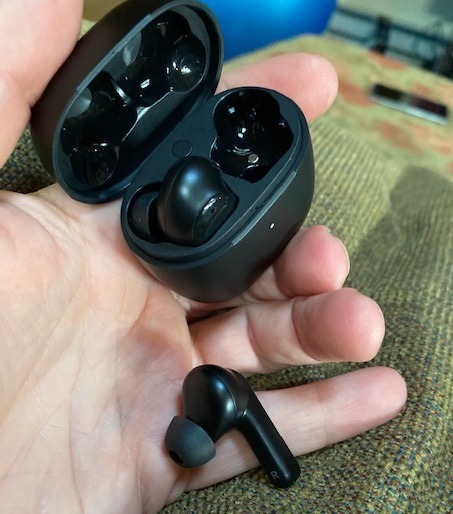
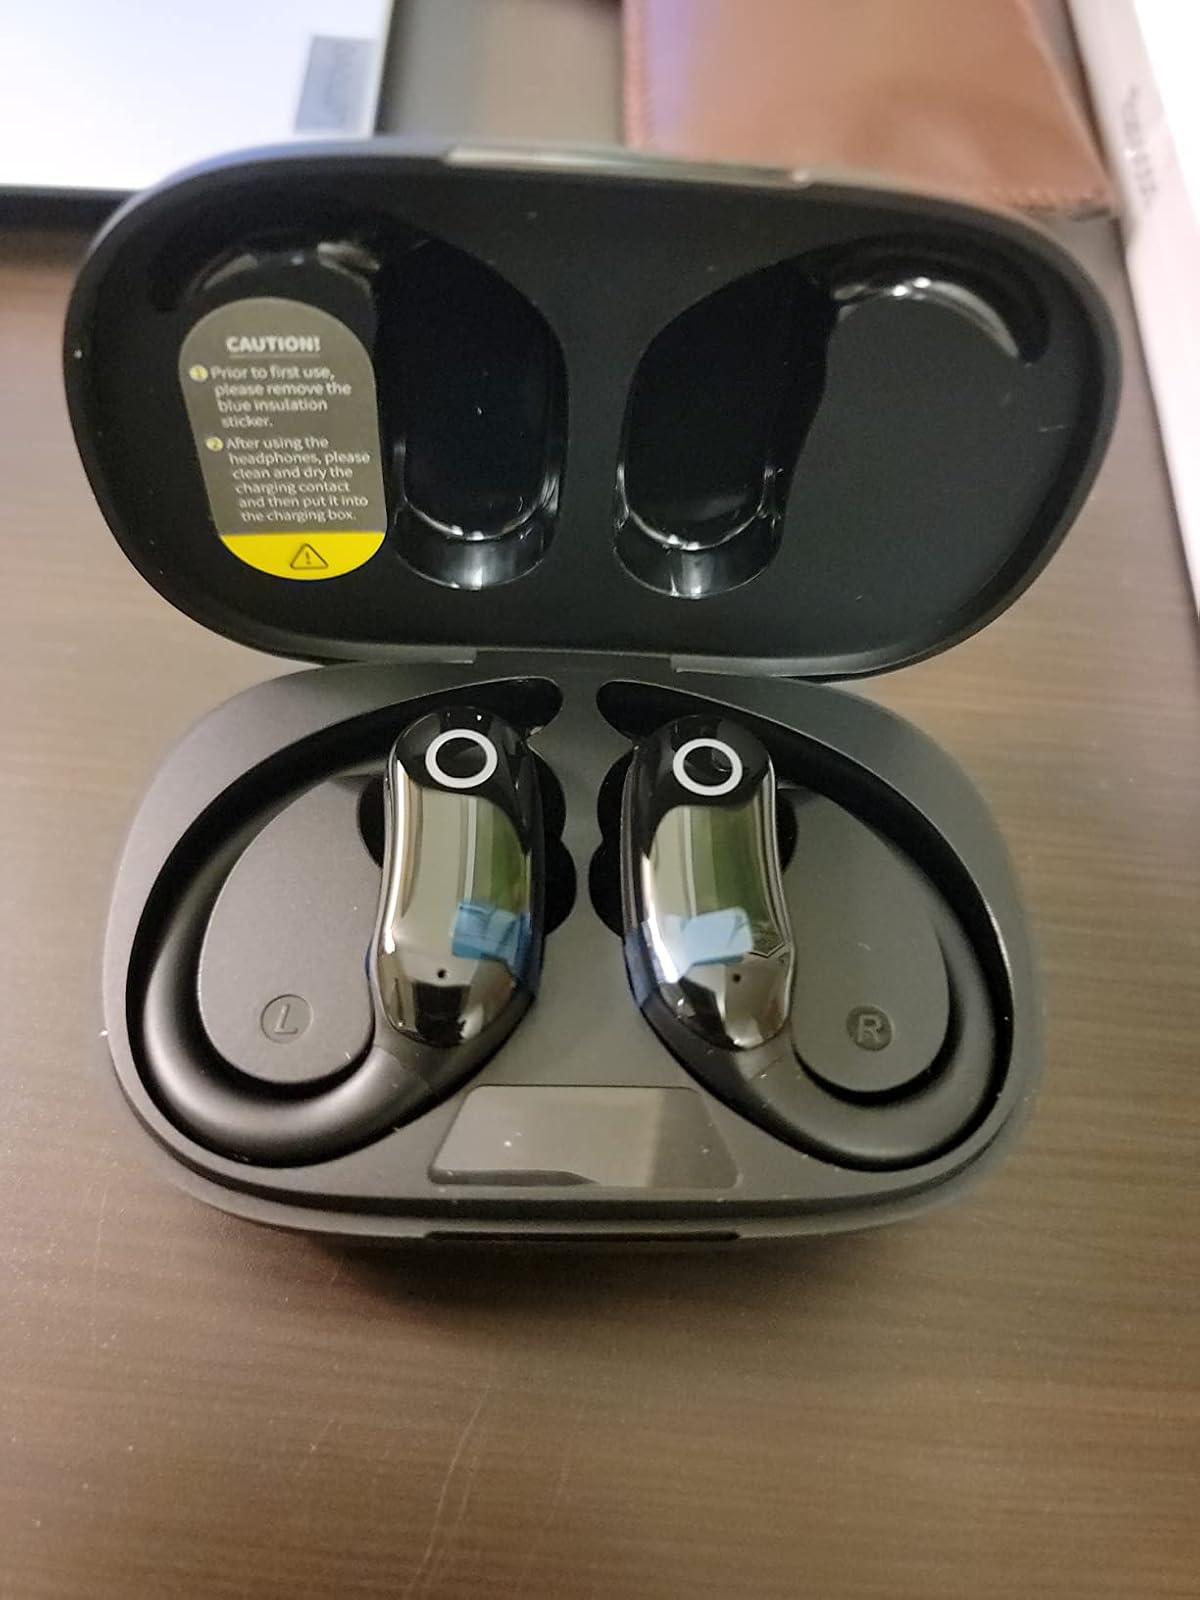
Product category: earbuds
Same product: no